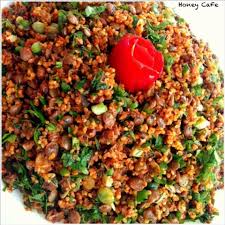
Yemek: kisir